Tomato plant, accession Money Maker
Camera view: vertical (180 deg); turntable rotation: 0 degrees
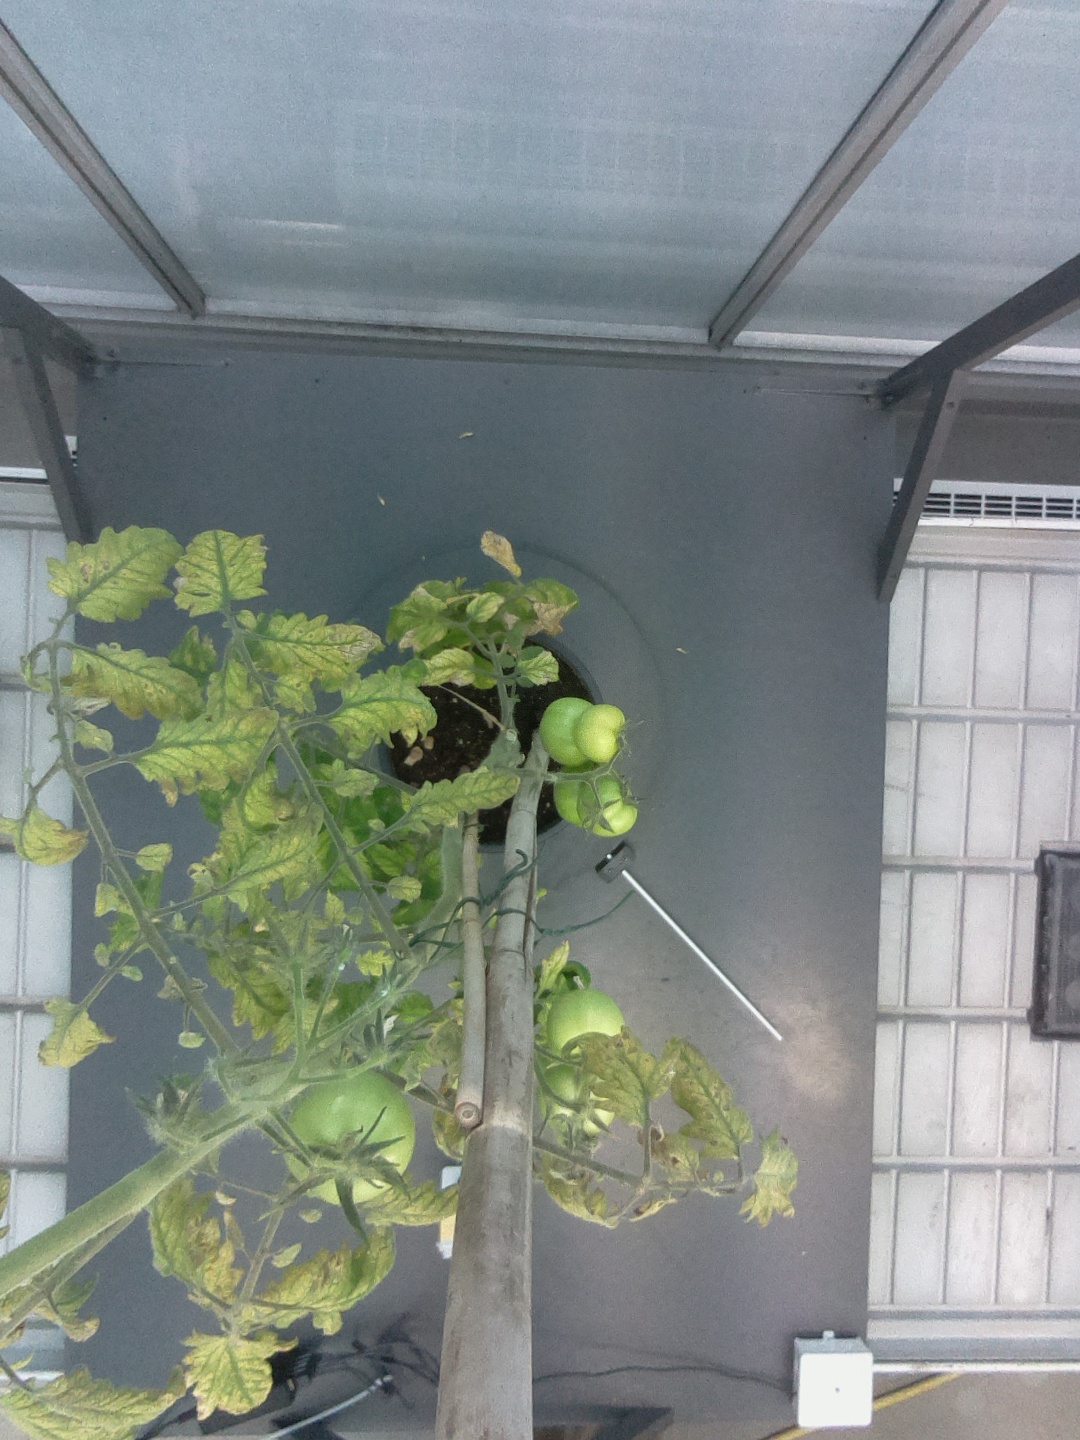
BBCH growth stage 79: 90% -100% of final fruit size